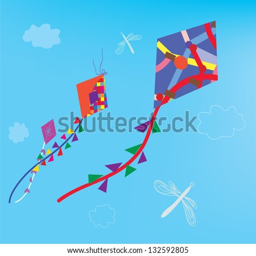
kites and dragonfly in the sky background